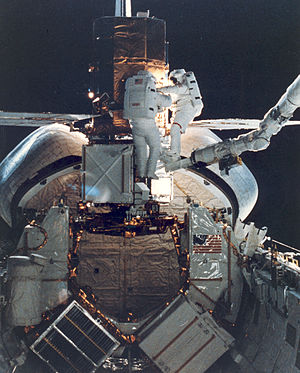
STS-41-C / Missionen
STS-41-C var Challengers femte rumfærge-mission.